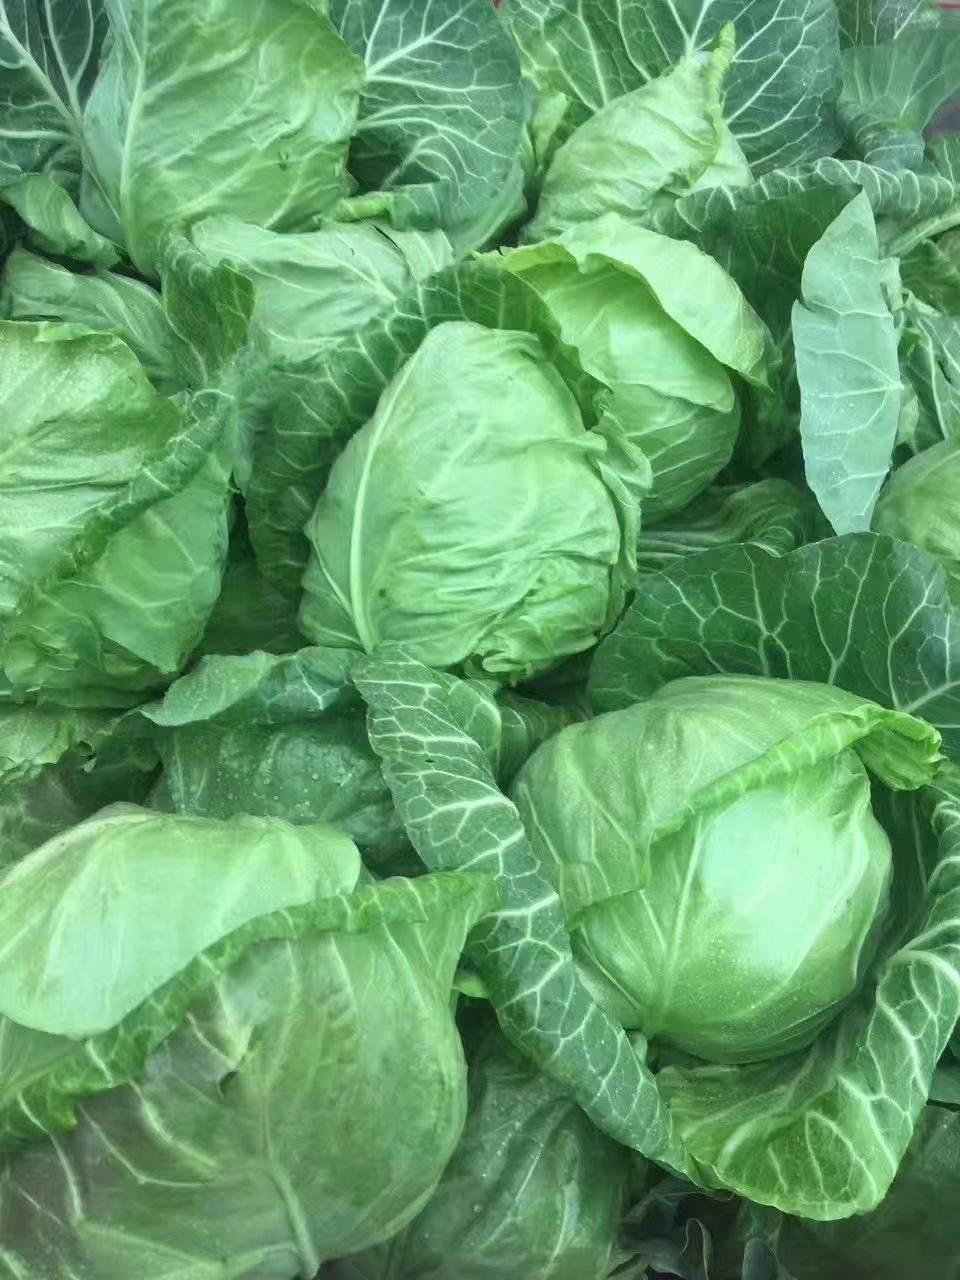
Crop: unknown
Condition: cabbage